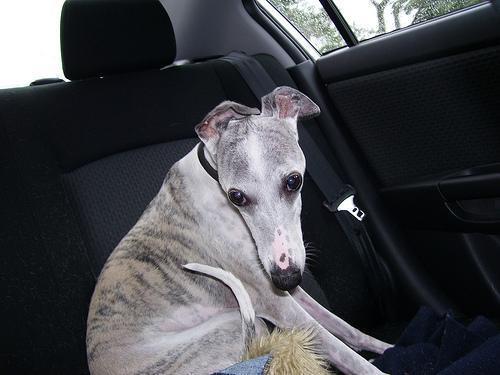
whippet